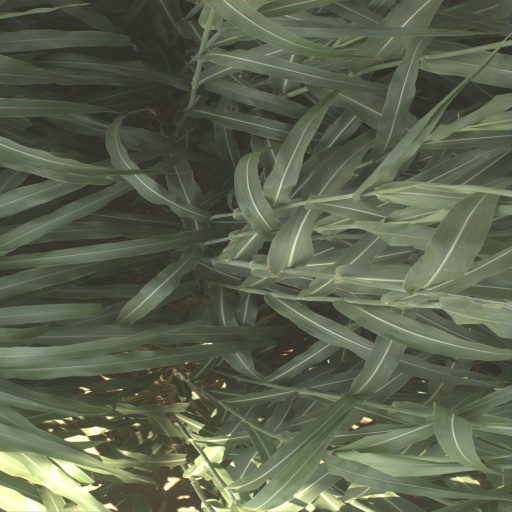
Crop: sorghum